Punta Carretas

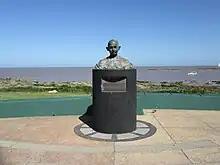
Mahatma Gandhi monument

On the Rambla (seaside avenue) there are a large number of apartment buildings, as well as some monuments, such as a statue of Mahatma Gandhi, a Holocaust memorial –built in 1994– and the Pittamiglio Castle, a building built by Humberto Pittamiglio from 1911 until his death in 1966, which combines Renaissance styles, and has many characteristics of medieval architecture. In Punta Brava, the southernmost point of the neighborhood, stands the homonymous lighthouse.